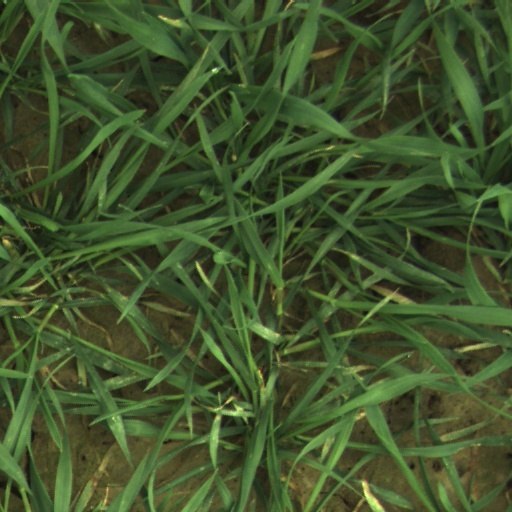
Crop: wheat